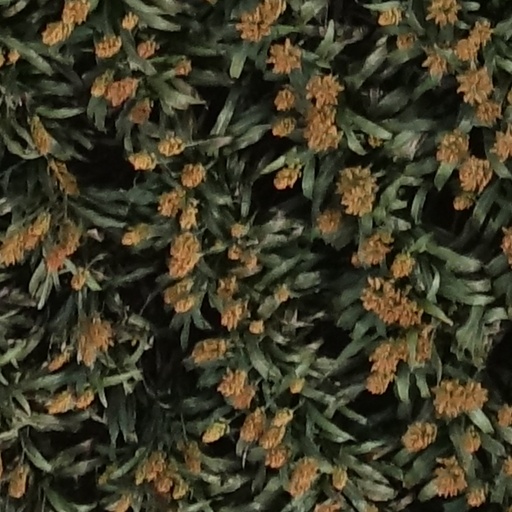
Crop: sorghum